President of Russia

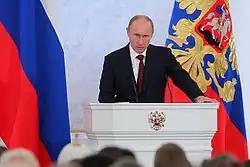
President Vladimir Putin delivering the 2012 Address to the Federal Assembly

As the guarantor of the Constitution and the entire system of constitutional law, the president ensures that the constitutions, laws and regulations of the constituent territories of the Russian Federation be in full compliance with the country's Constitution and federal laws.